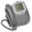
Label: telephone